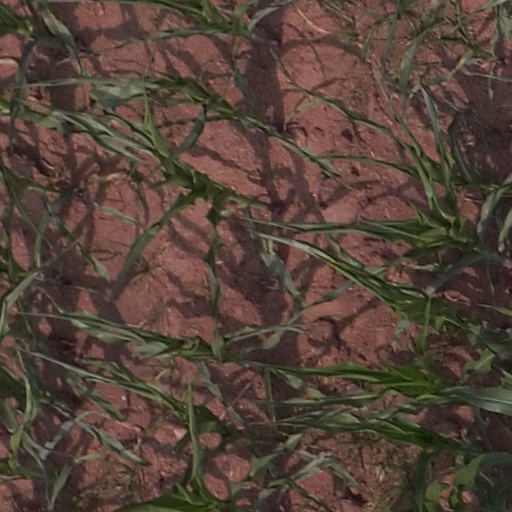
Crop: maize; corn